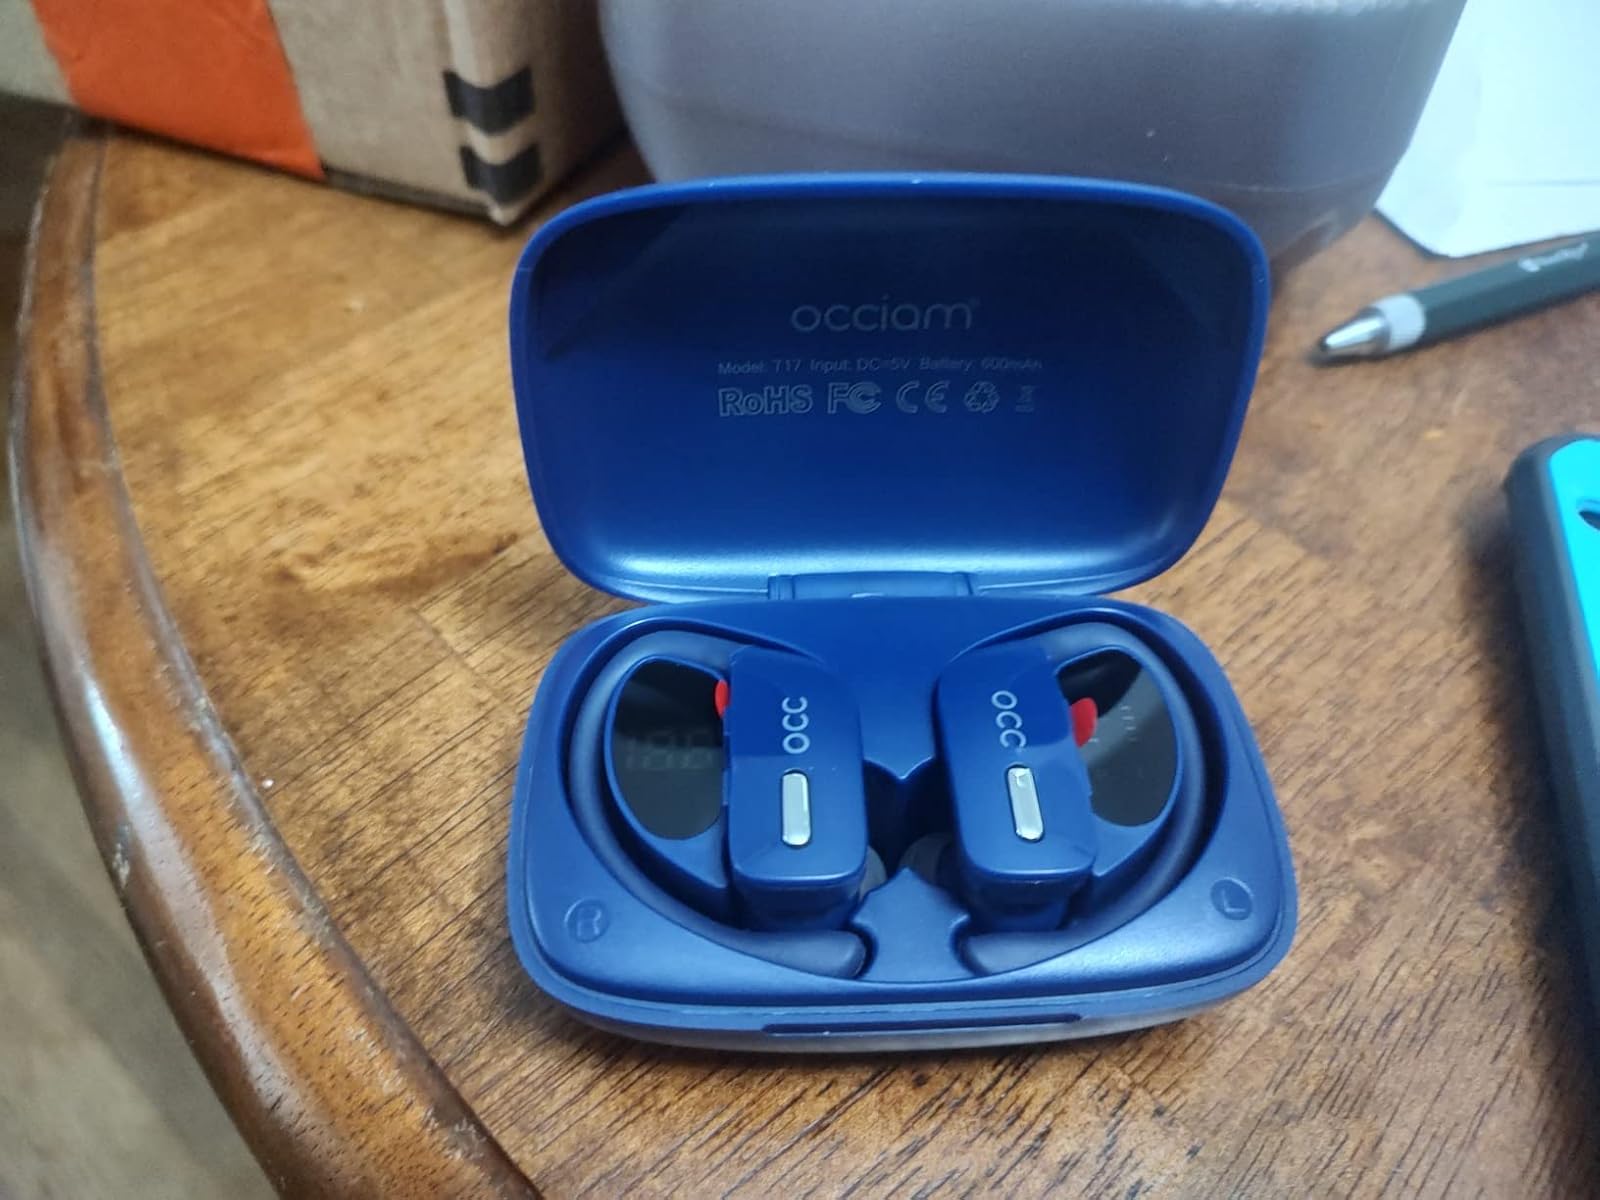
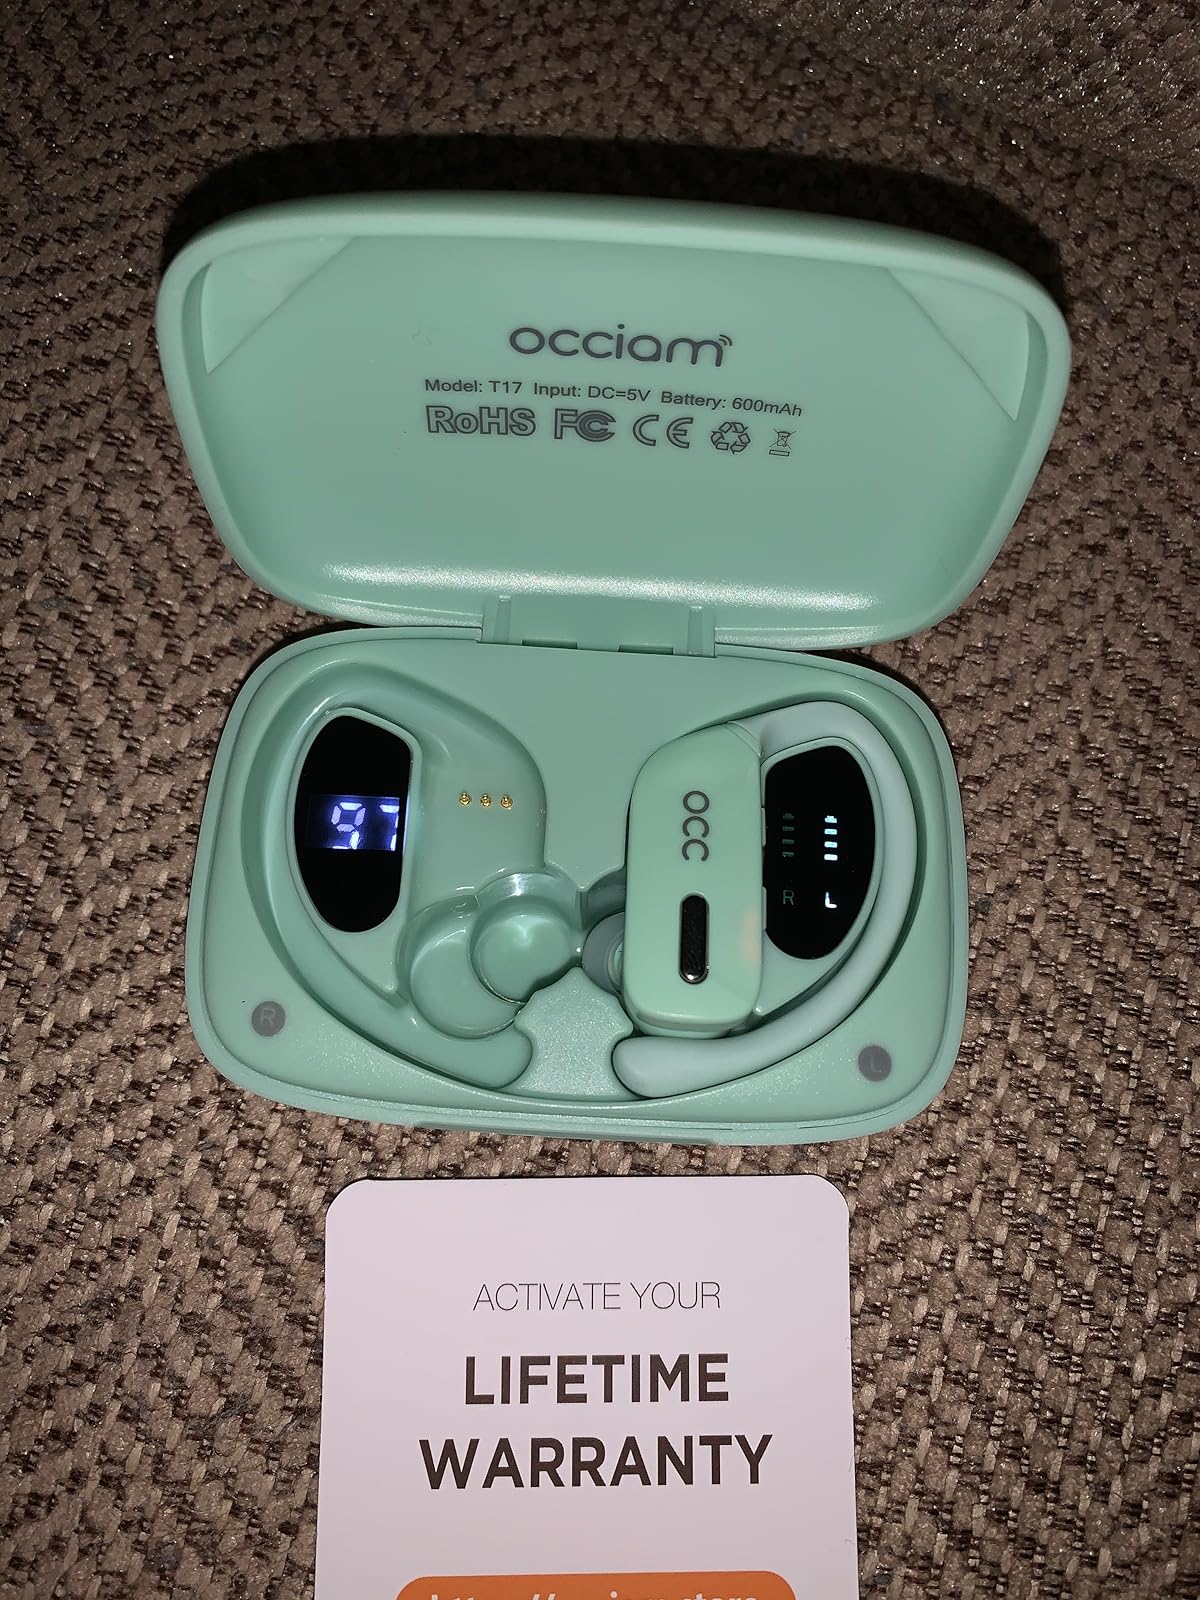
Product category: earbuds
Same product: no